Capture of Mametz

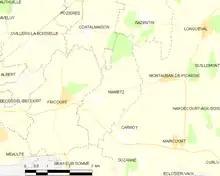

In 1914, Mametz was a village on the D 64 road, about north-east of Amiens and east of Albert. The village of Fricourt was to the west, Contalmaison to the north, Montauban to the north-east and Carnoy and Maricourt to the south-east. Mametz Wood was to the north-west and the village had about and a station on the light railway from Albert to Péronne. During the Race to the Sea, after the Great Retreat, the French 11th Division attacked eastwards north of the Somme but after the French territorials were forced back from Bapaume, the division was ordered to defend bridgeheads from Maricourt to Mametz.